Fritz Oliven

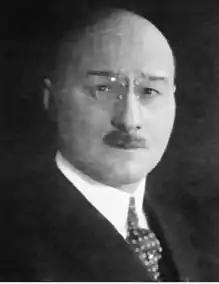
A portrait of Fritz Oliven

Fritz Oliven, also known as Rideamus (May 10, 1874 – June 30, 1956) was a German lawyer and writer who was born in Breslau and died in 1956 in Porto Alegre, Brazil. Under the pseudonym Rideamus, Oliven went from being a lawyer to a successful author. As a lyricist, librettist and revue composer, he worked with Oscar Straus, Walter Kollo and Eduard Künneke and wrote for the great hall revues. Some of these works include the operetta "The Cousin from Nowhere" and the revue "Noch und Noch". As a Jew, he decided to immigrate to Brazil in 1939. In 1951, the autobiography "Rideamus, From He Himself, The Story of a Jovial Life" was published.